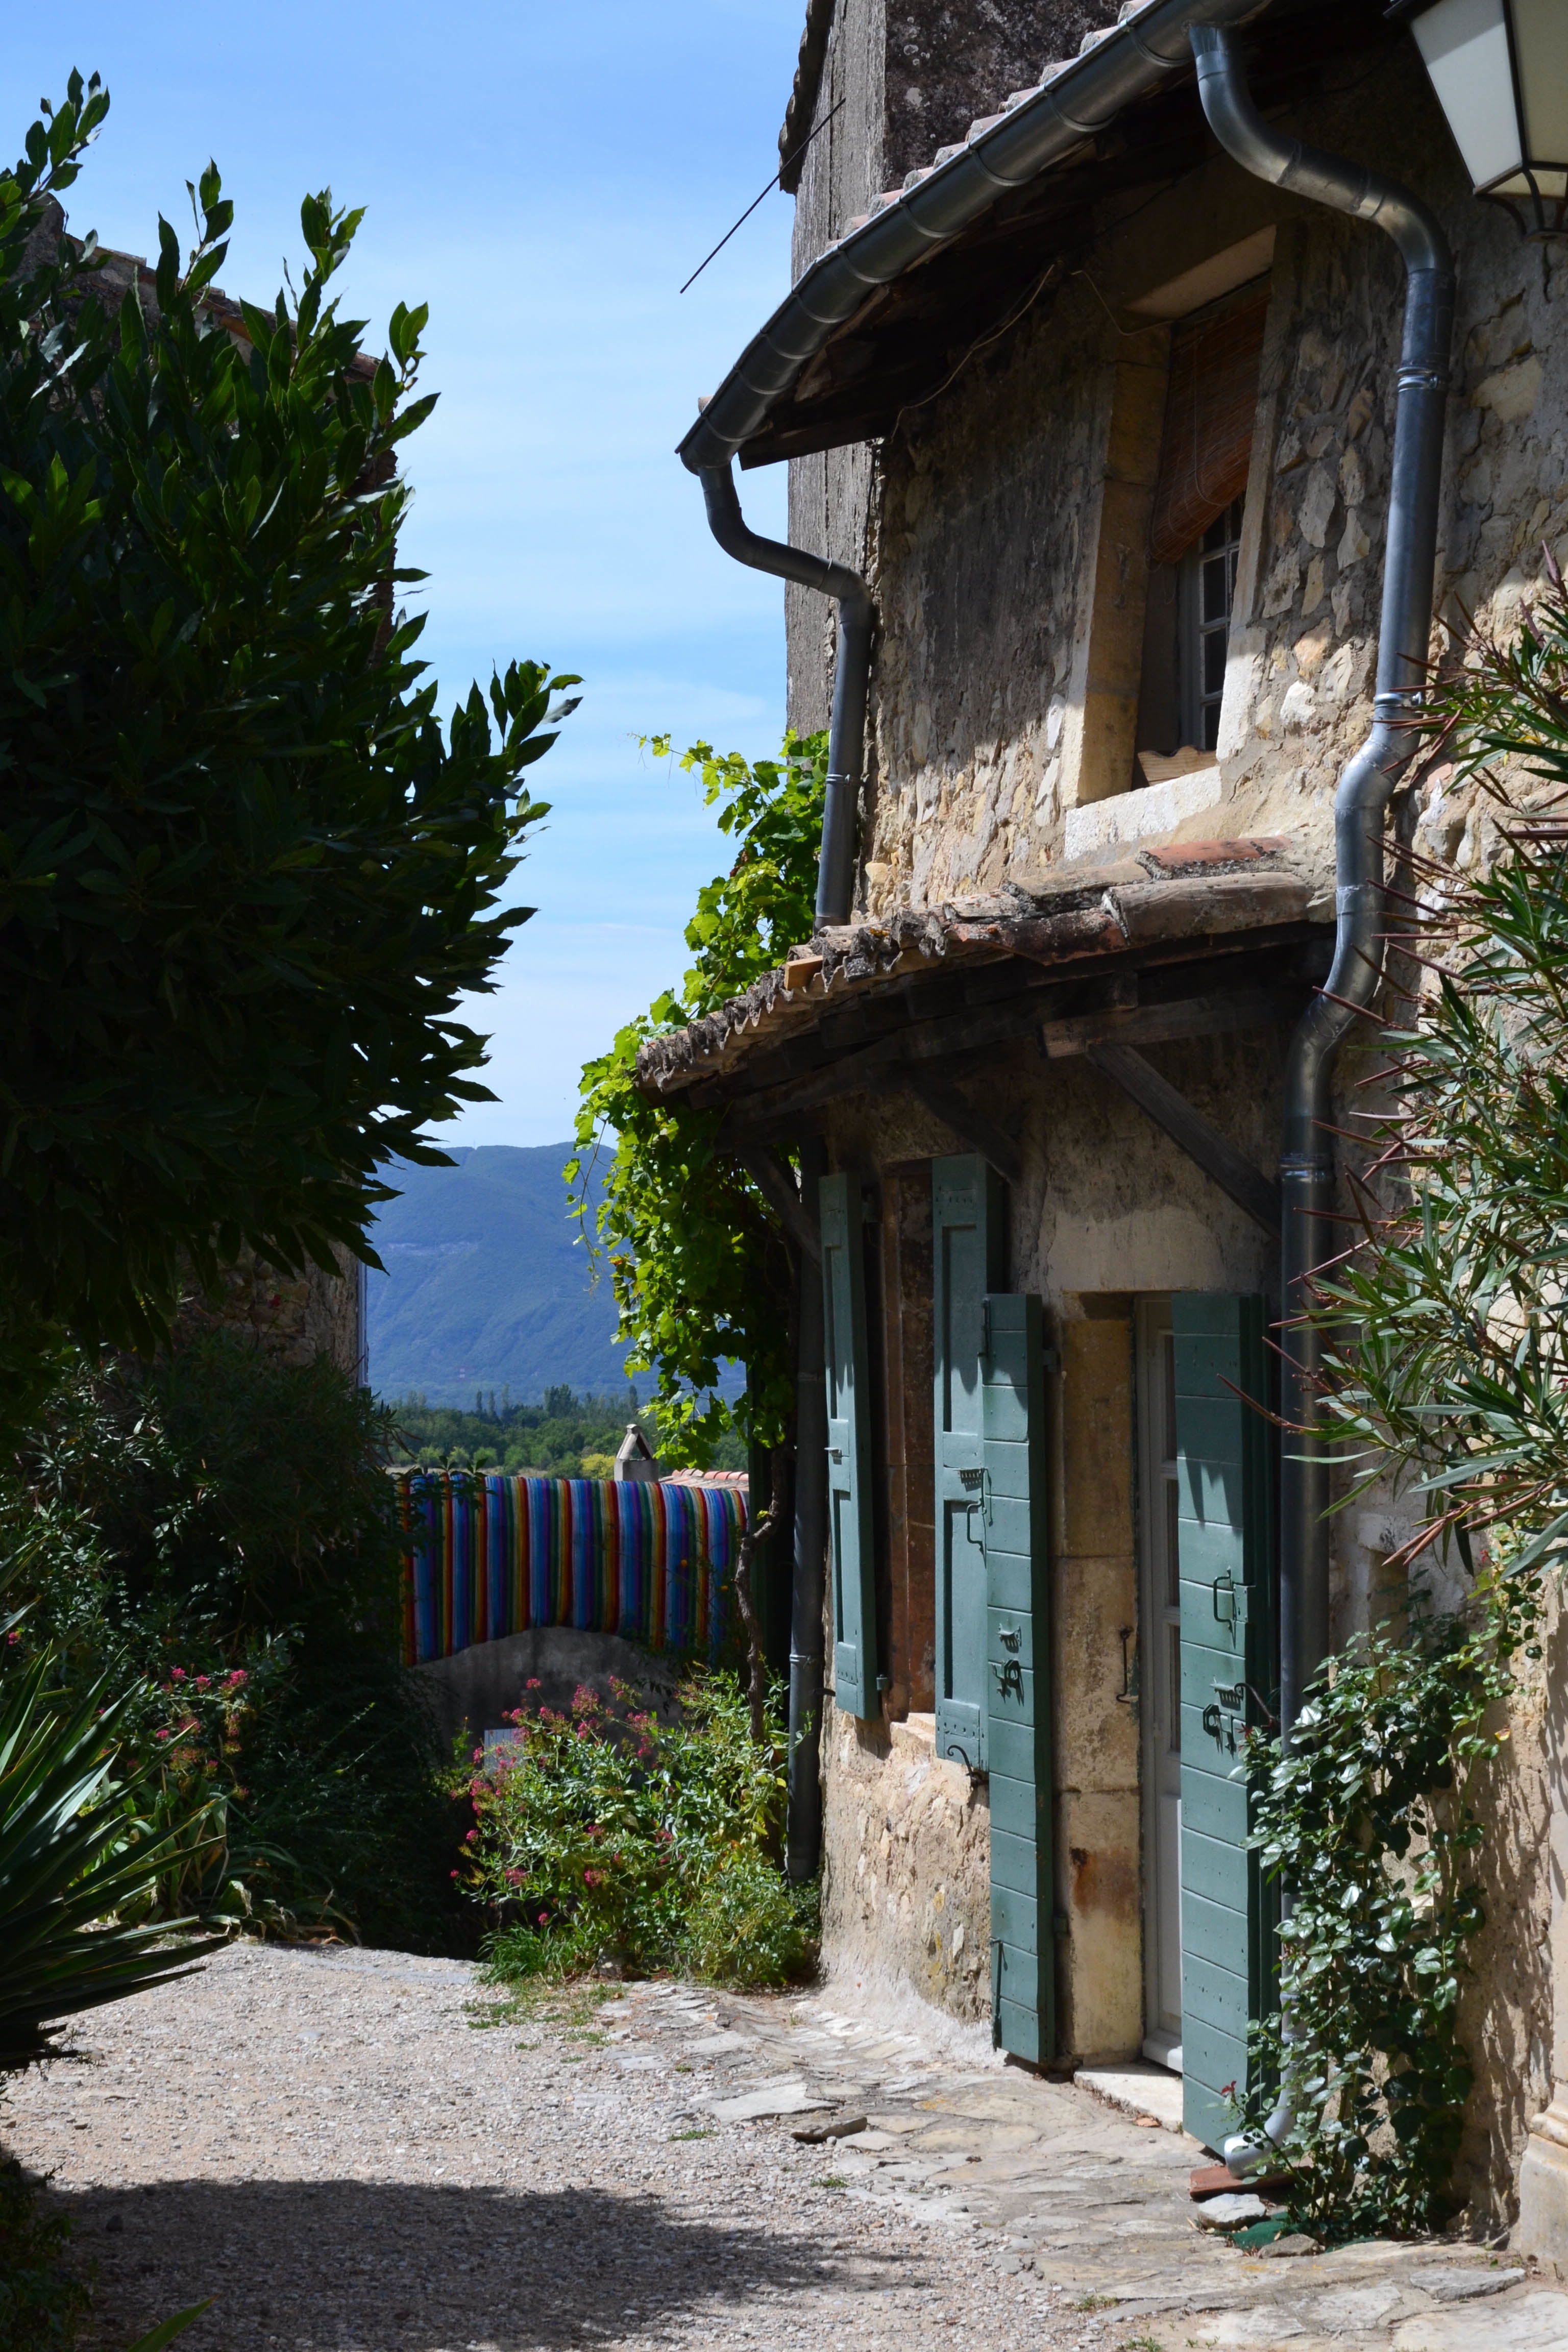
architecture, villa, house, building, home, vacation, village, cottage, estate